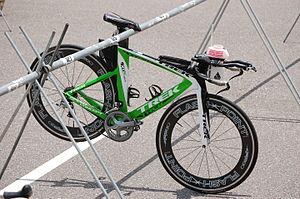
Vélo de triathlon
Le triathlon est une discipline sportive constituée de trois épreuves d'endurance enchaînées : natation, cyclisme et course à pied. Sa forme moderne apparaît officiellement aux États-Unis en 1974 et se développe depuis dans le monde entier. Se pratiquant sur des distances très variées, le triathlon devient discipline olympique en l'an 2000 aux Jeux de Sydney sur la distance standard de 1 500 mètres de natation, 40 kilomètres de vélo et 10 kilomètres de course à pied. Il est géré et structuré au niveau mondial par la Fédération internationale de triathlon (ITU) et un ensemble de fédérations continentales et nationales qui déclinent selon leurs spécificités les règles générales édictées par l’ITU.